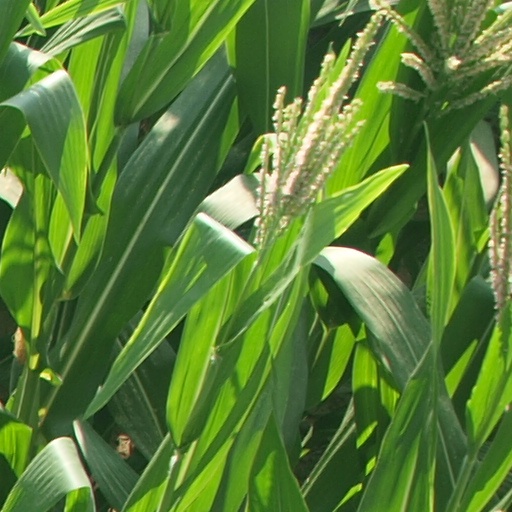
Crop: maize; corn